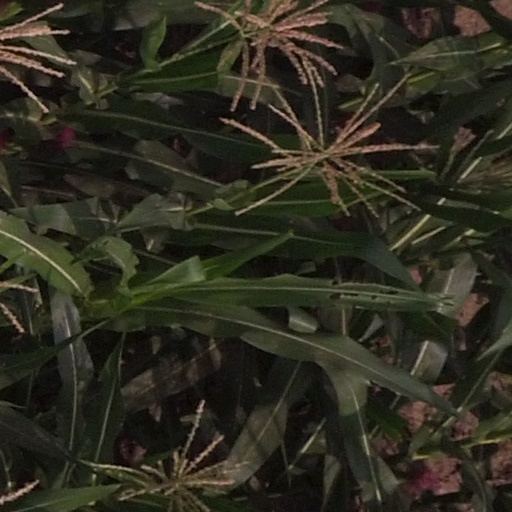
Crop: maize; corn